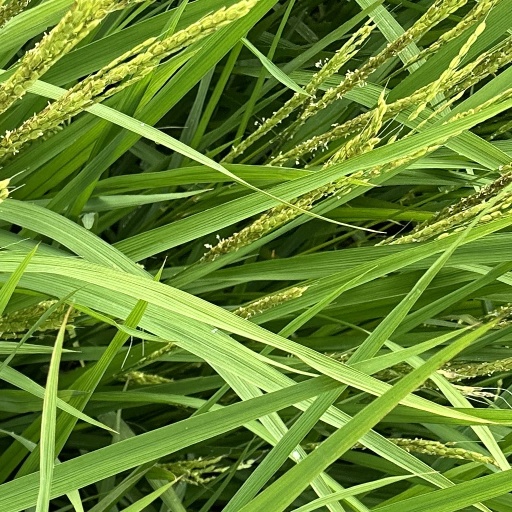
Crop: rice